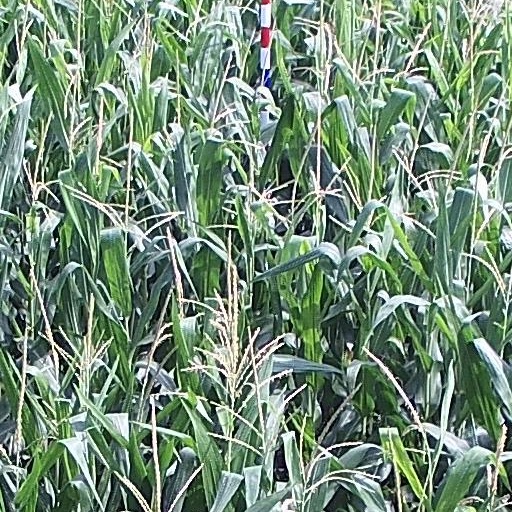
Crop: maize; corn